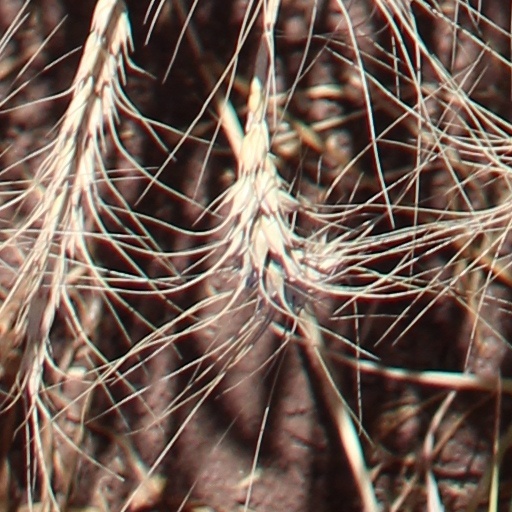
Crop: wheat